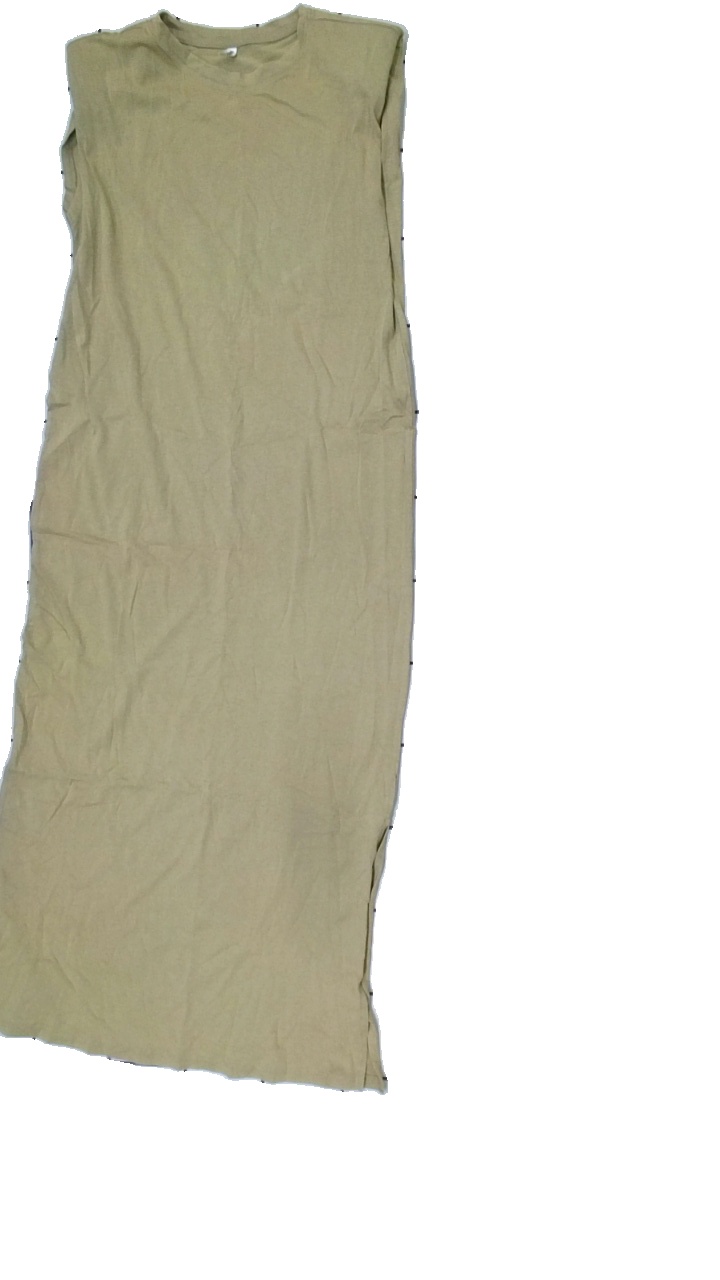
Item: Dress (Ladies)
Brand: Only
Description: green dress with shoulderpads
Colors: Green
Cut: Loose
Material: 100% Cotton
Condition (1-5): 5
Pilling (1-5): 5
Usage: Reuse
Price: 50-100